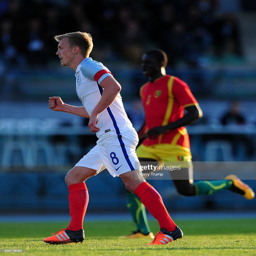
soccer player celebrates his sides second goal during the match .